Pedro Lombardía

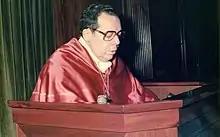

Pedro Lombardía (Córdoba, 1930 Pamplona, 1986) was a Spanish canonist and pioneer of the Study of State Ecclesiastical Law in Spain. He held the chairs of Canon Law and State Ecclesiastical Law at the University of Navarra and the Complutense University of Madrid.